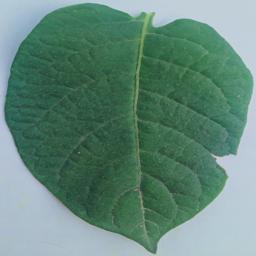
Label: Potato___Healthy